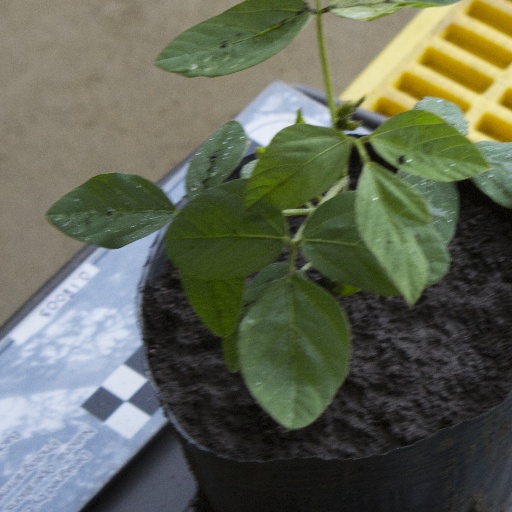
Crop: soybean